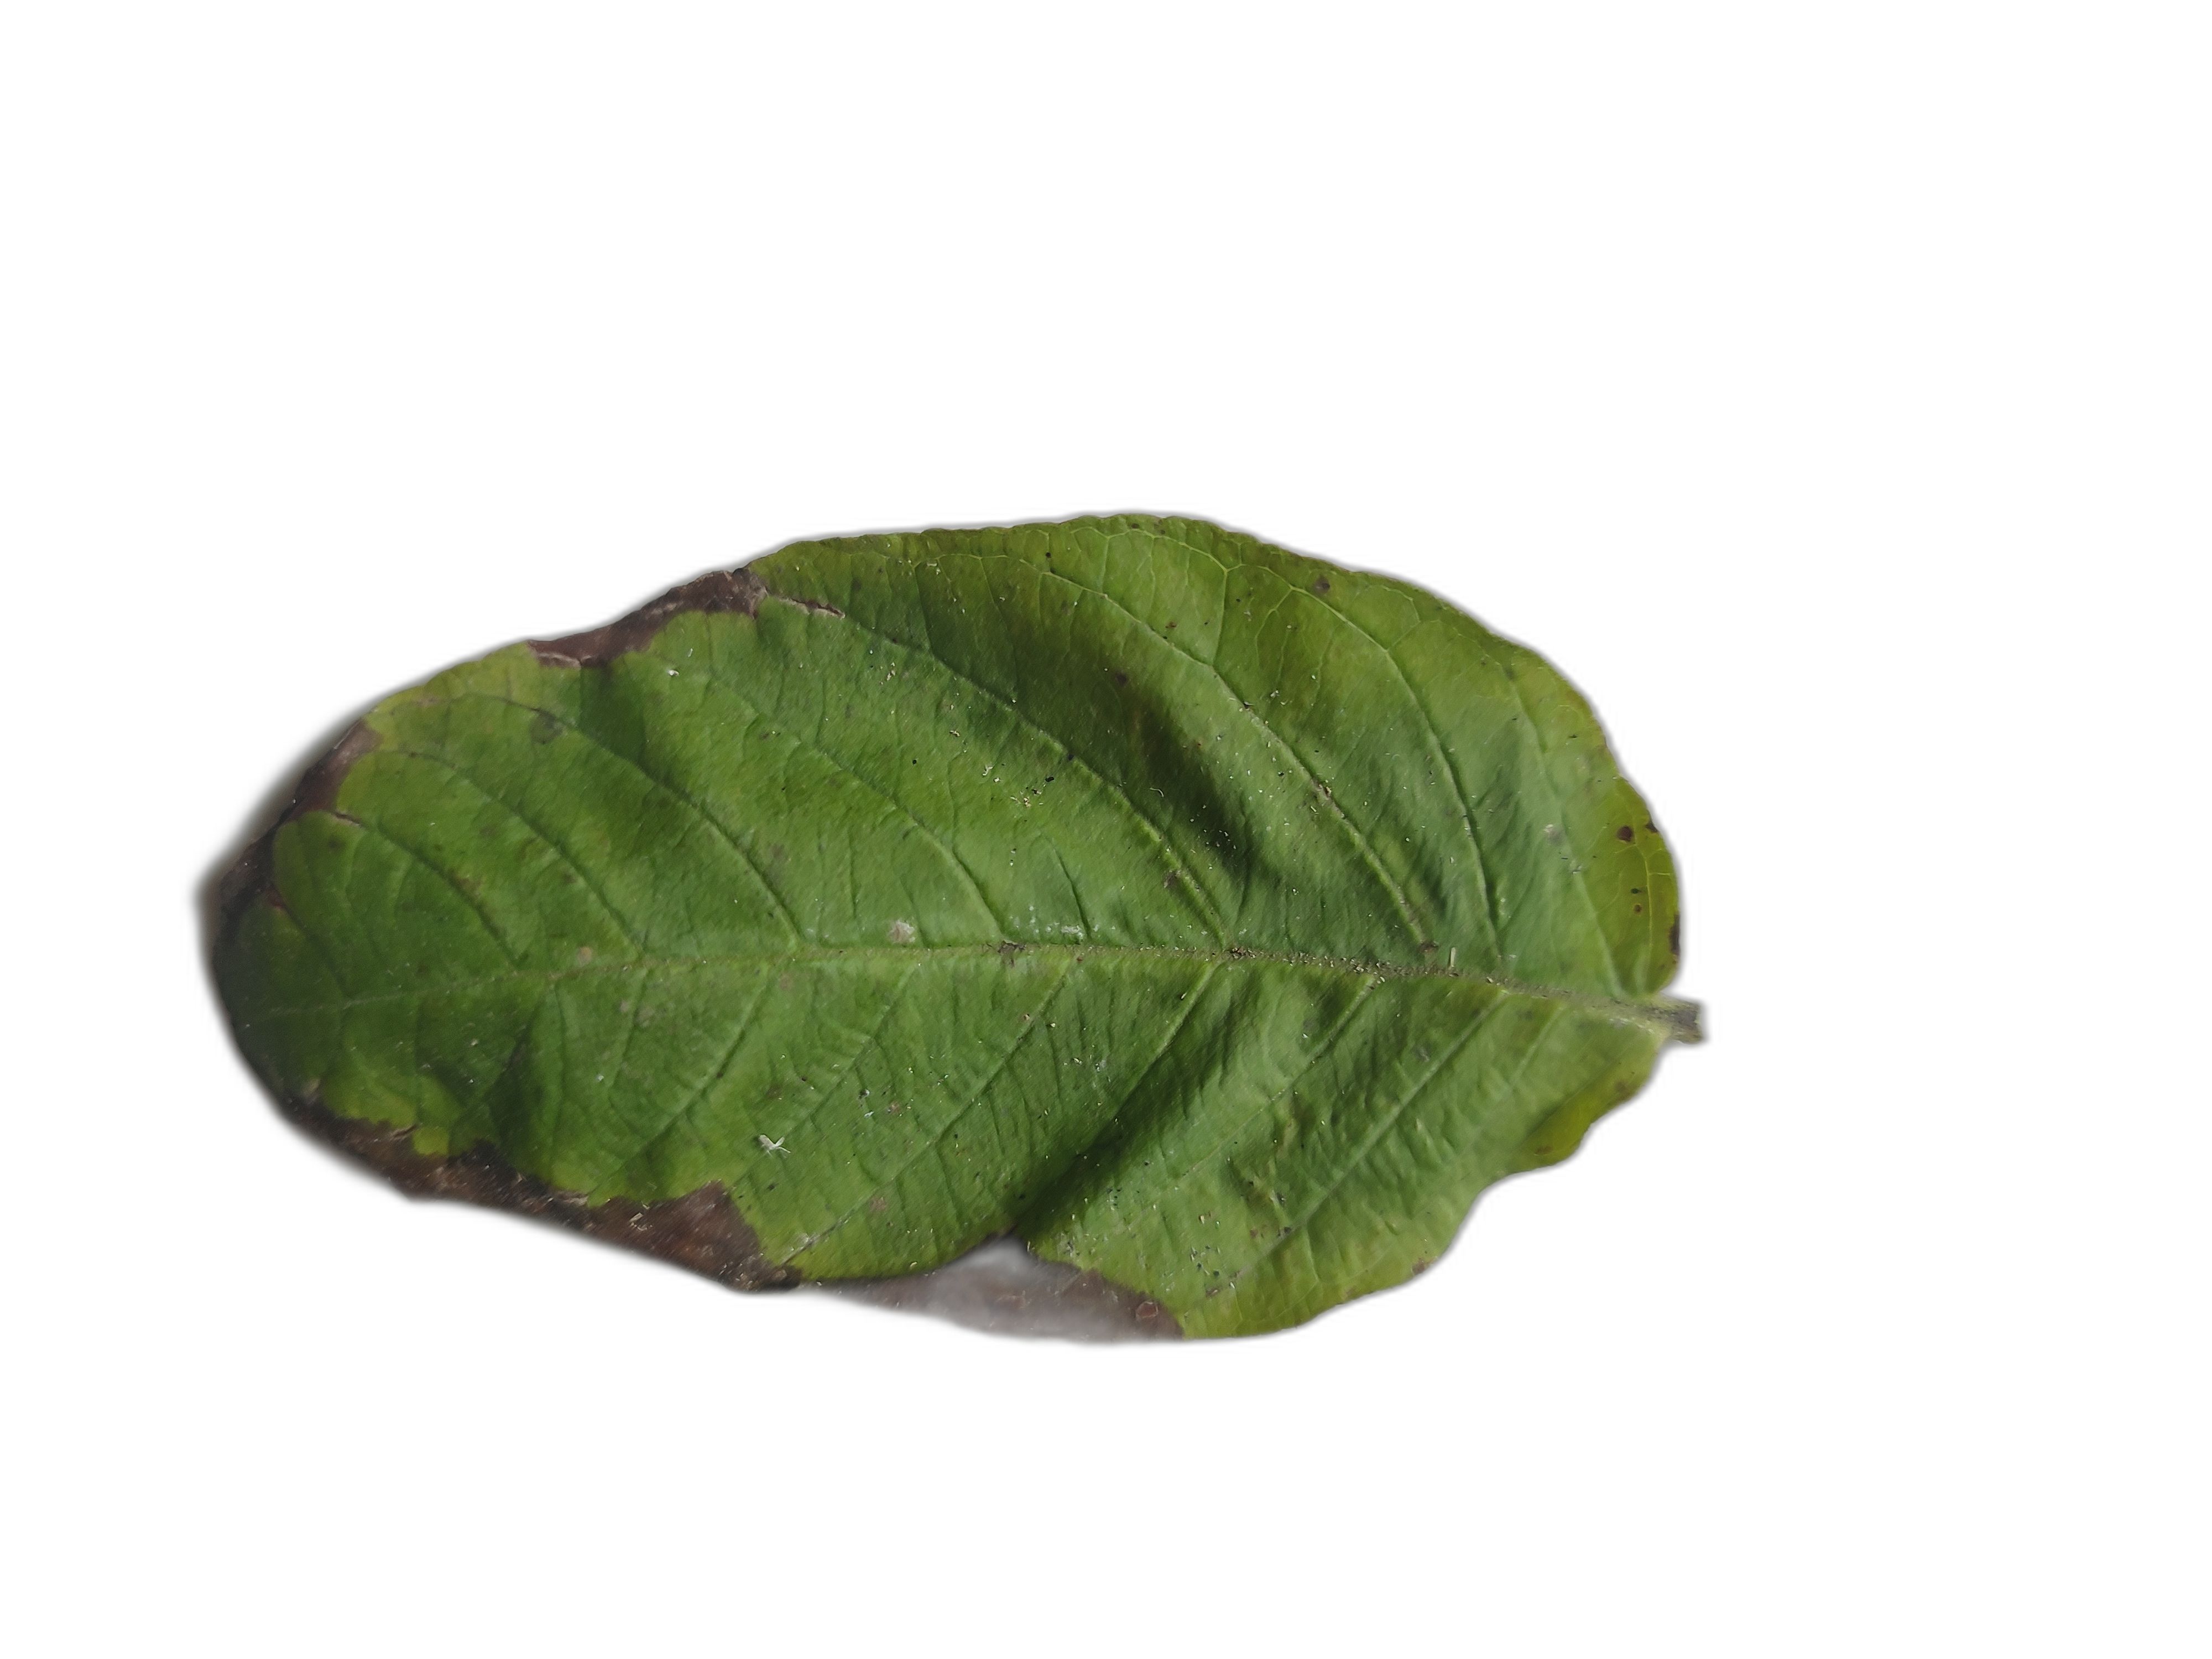
Plant part: leaf
Disease: Canker